SBB Eem 923

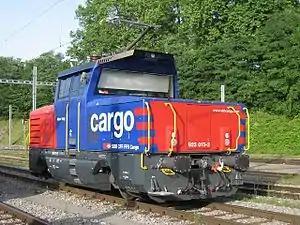
Eem 923 015-2 series "Butler" at Payerne (Switzerland)

The SBB Eem 923 is a dual power version of the SBB Ee 922 electric shunting locomotive which was introduced into service with the Swiss Federal Railways (SBB) in 2012.